PS, I Love You (novel)

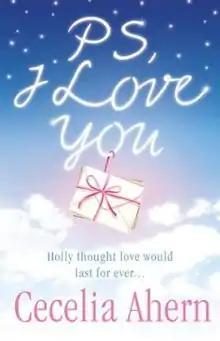
First edition

PS, I Love You is the debut novel by Irish writer Cecelia Ahern, published in 2004. It claimed the number one best-seller status in Ireland, Britain, the United States, Germany, and the Netherlands, and was on the number one spot in Ireland for nineteen weeks.